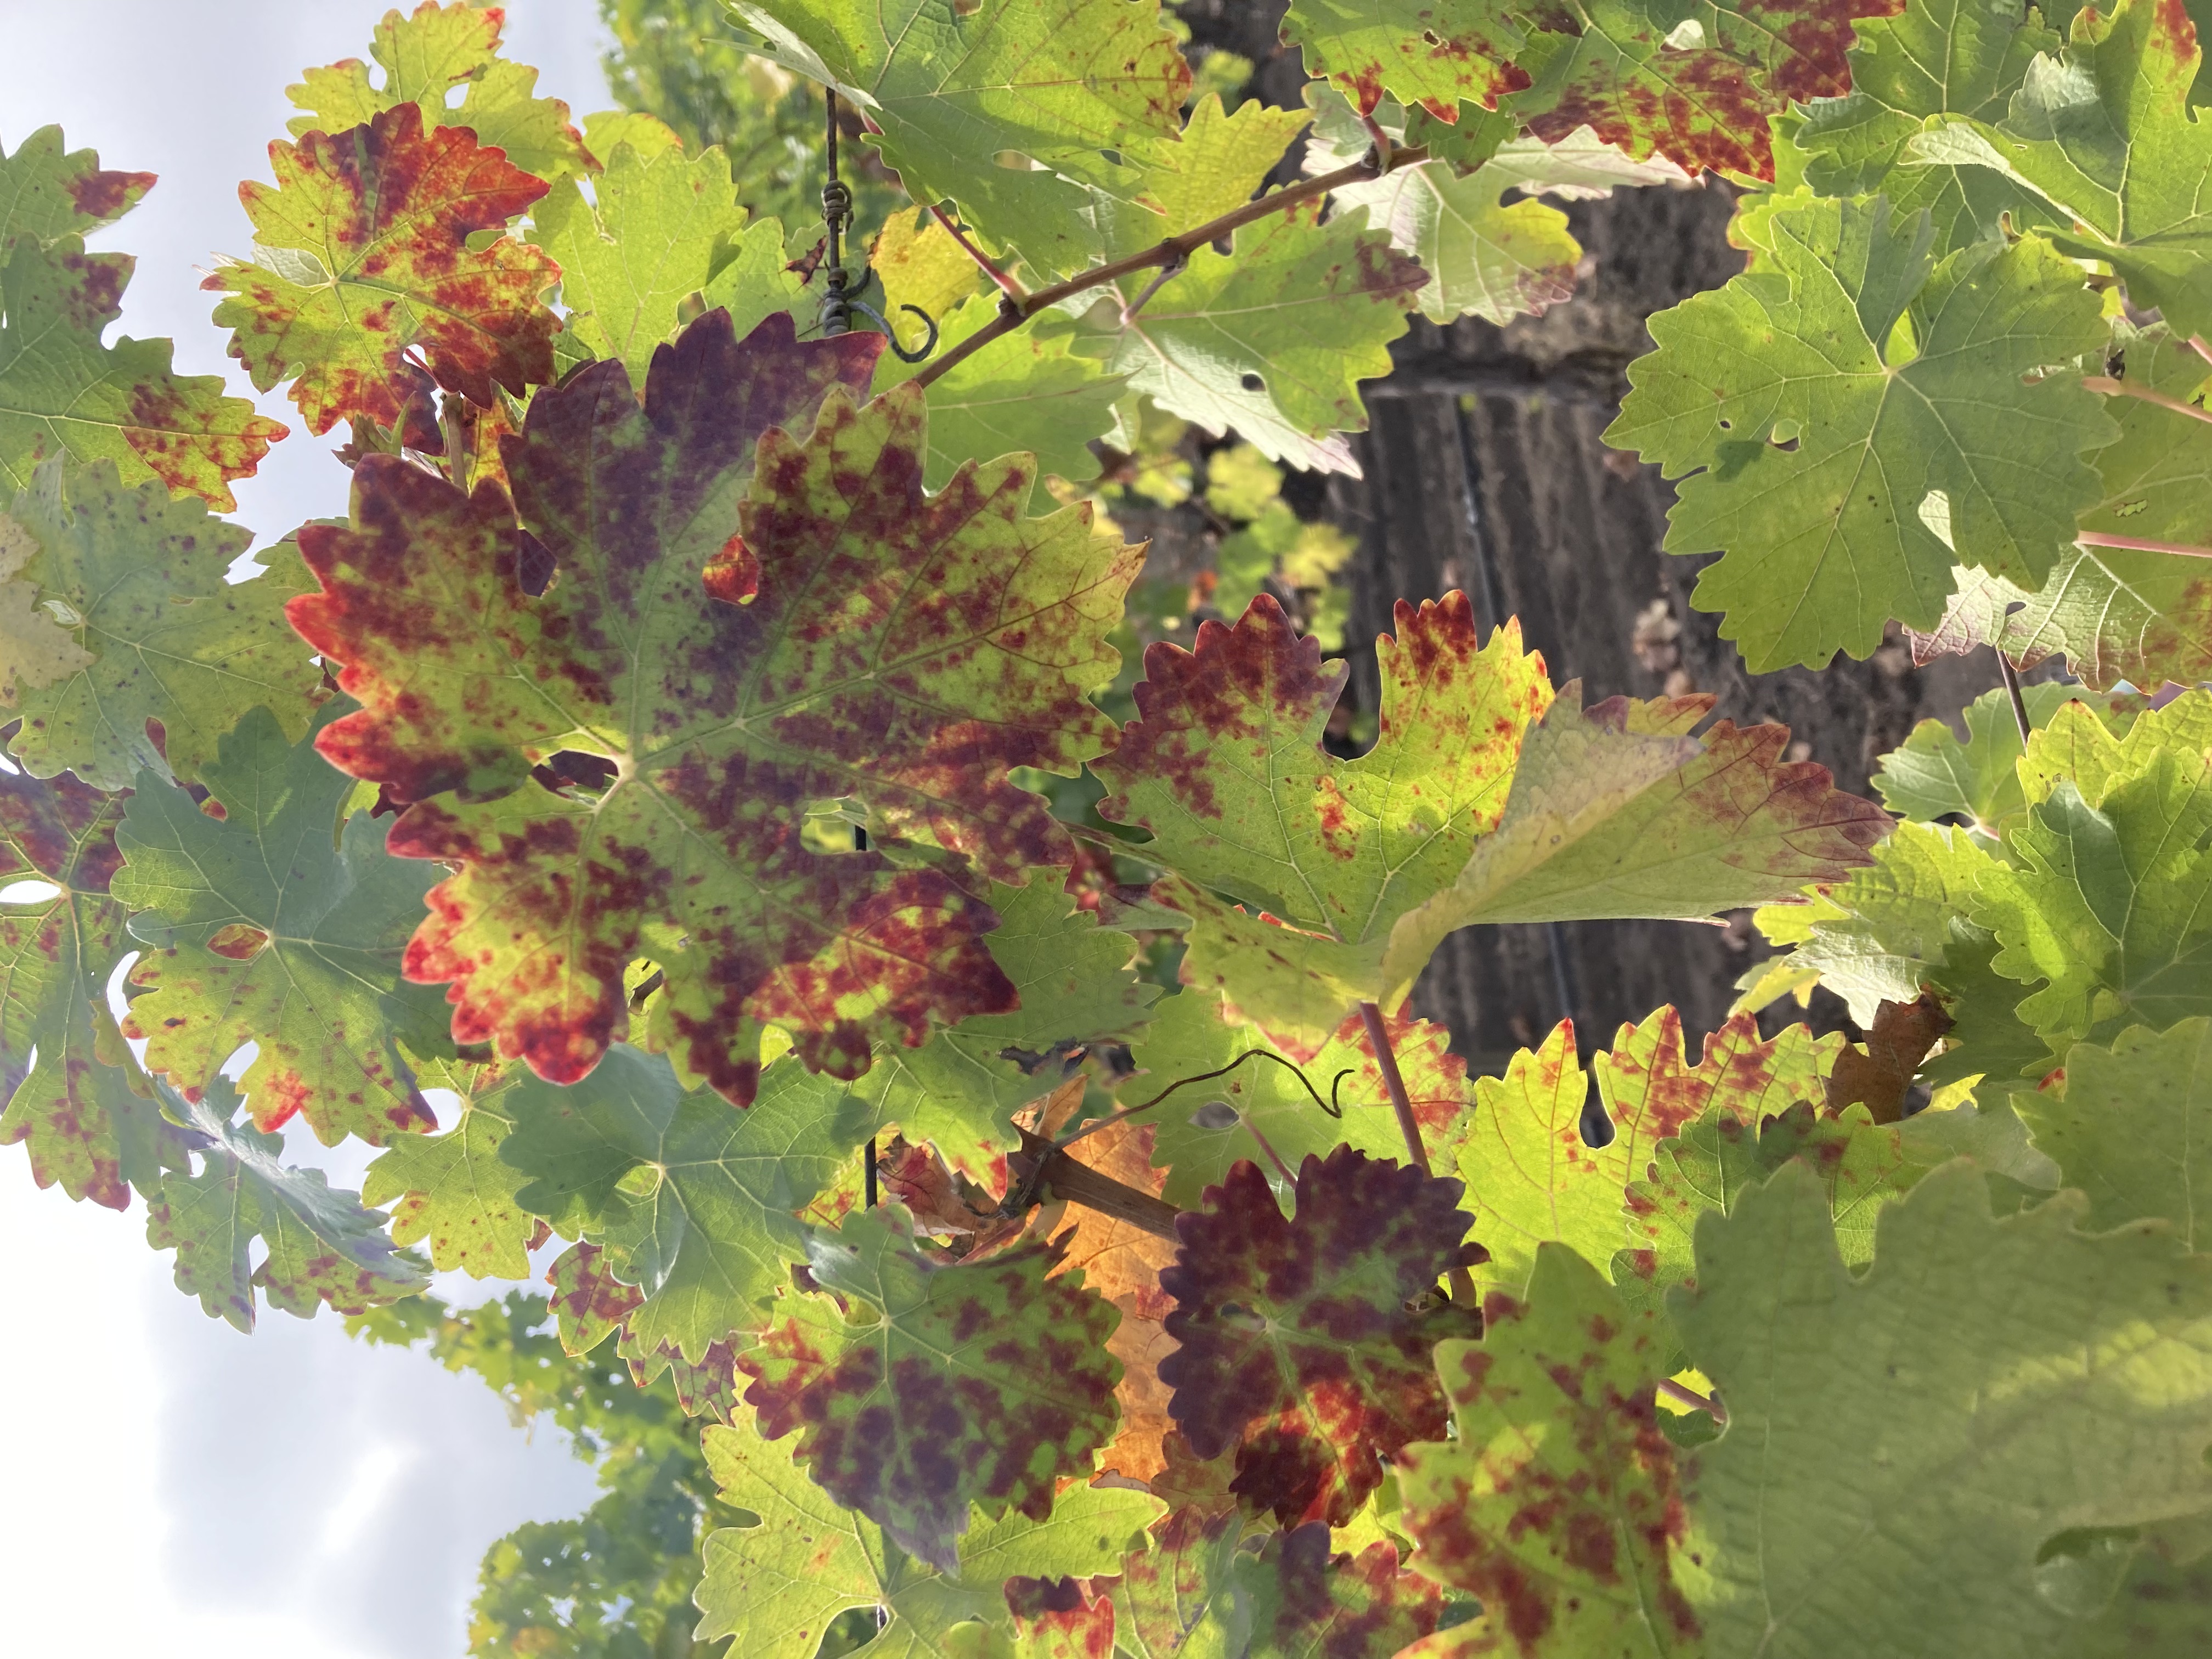
Label: Leafroll 3